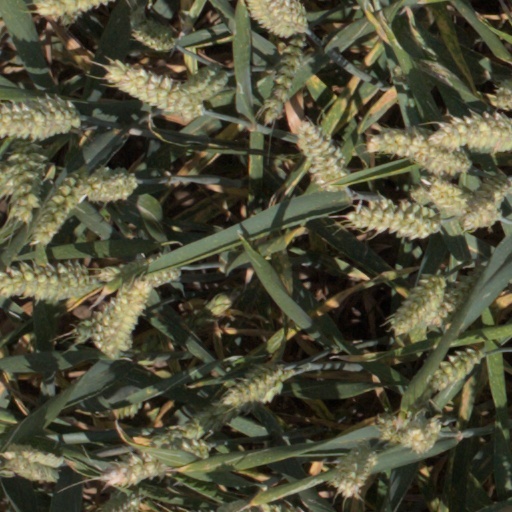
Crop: wheat